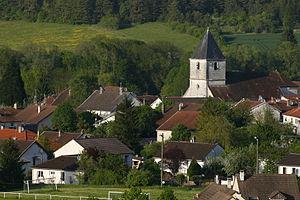
Longchamp-sur-Aujon est une commune française située dans le département de l'Aube, en région Grand Est.